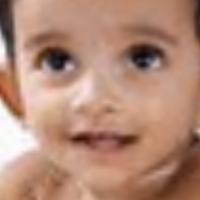
Age group: age 01-10